Hen harrier

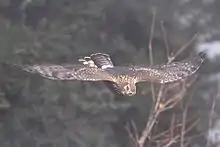
Bird in flight at an elevation of over 12,500 ft in Pangolakha Wildlife Sanctuary in East Sikkim district, India in the month of November

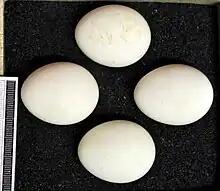
Eggs, Collection Museum Wiesbaden

The hen harrier is long with a wingspan. It resembles other harriers in having distinct male and female plumages. The sexes also differ in weight, with males weighing , with an average of , and females weighing , with an average of . Among standard measurements, the wing chord is , the tail is and the tarsus is . It is relatively long winged and long tailed.